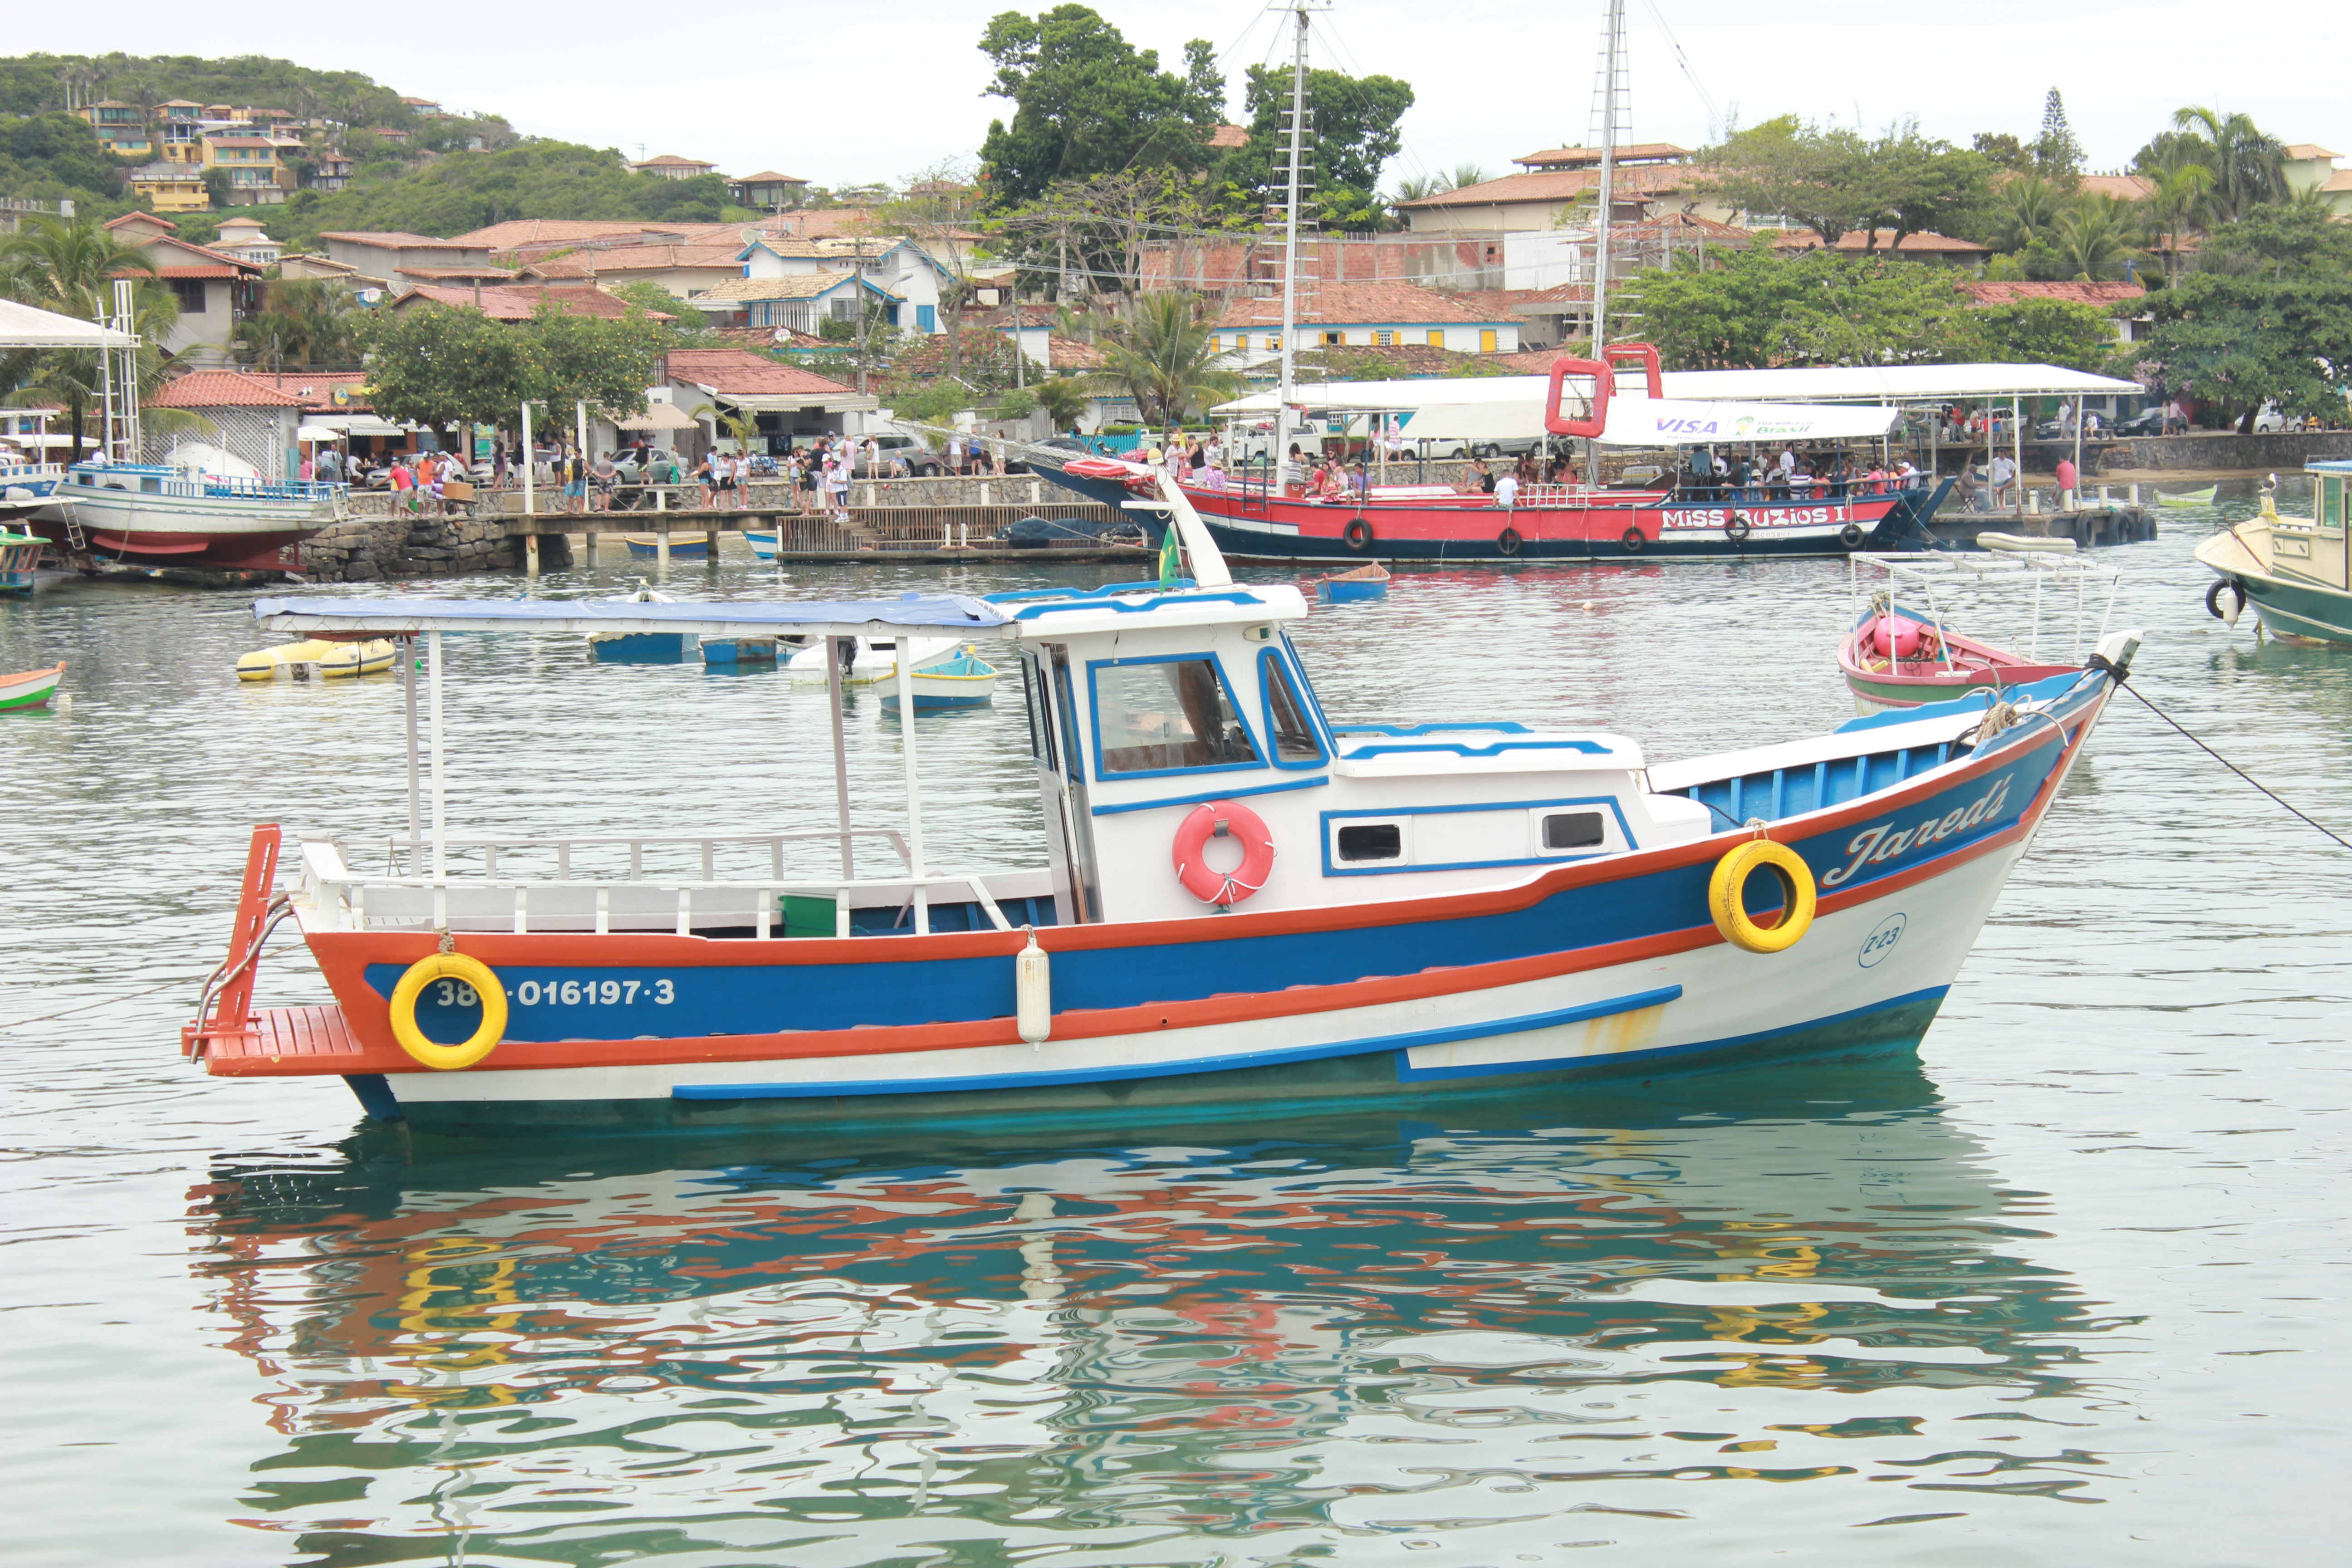
sea, boat, river, vehicle, waterway, motorboat, boating, brazil, watercraft, porto, fishing vessel, motor ship, pilot boat, buzios, skiff, watercraft rowing, fishing trawler